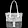
Label: Bag